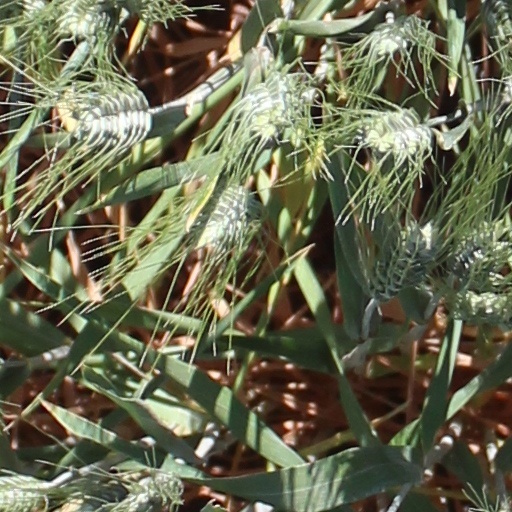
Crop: wheat